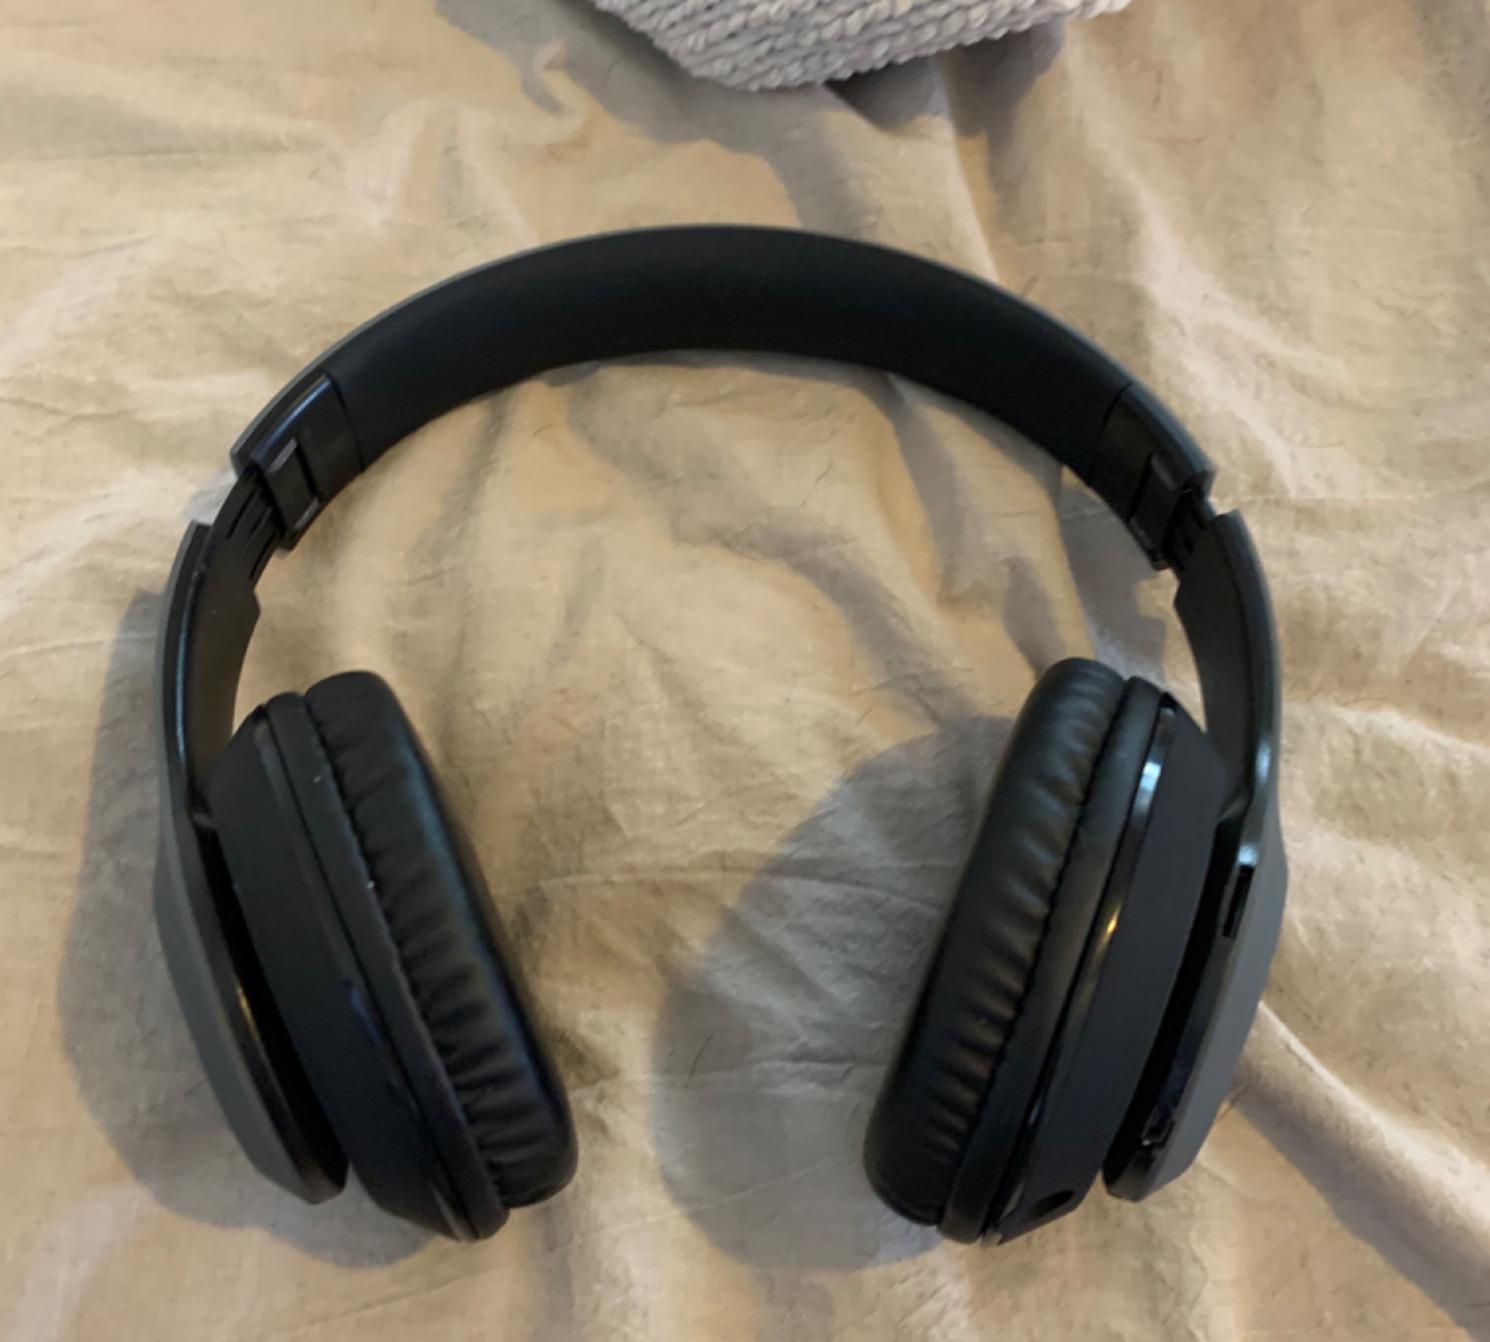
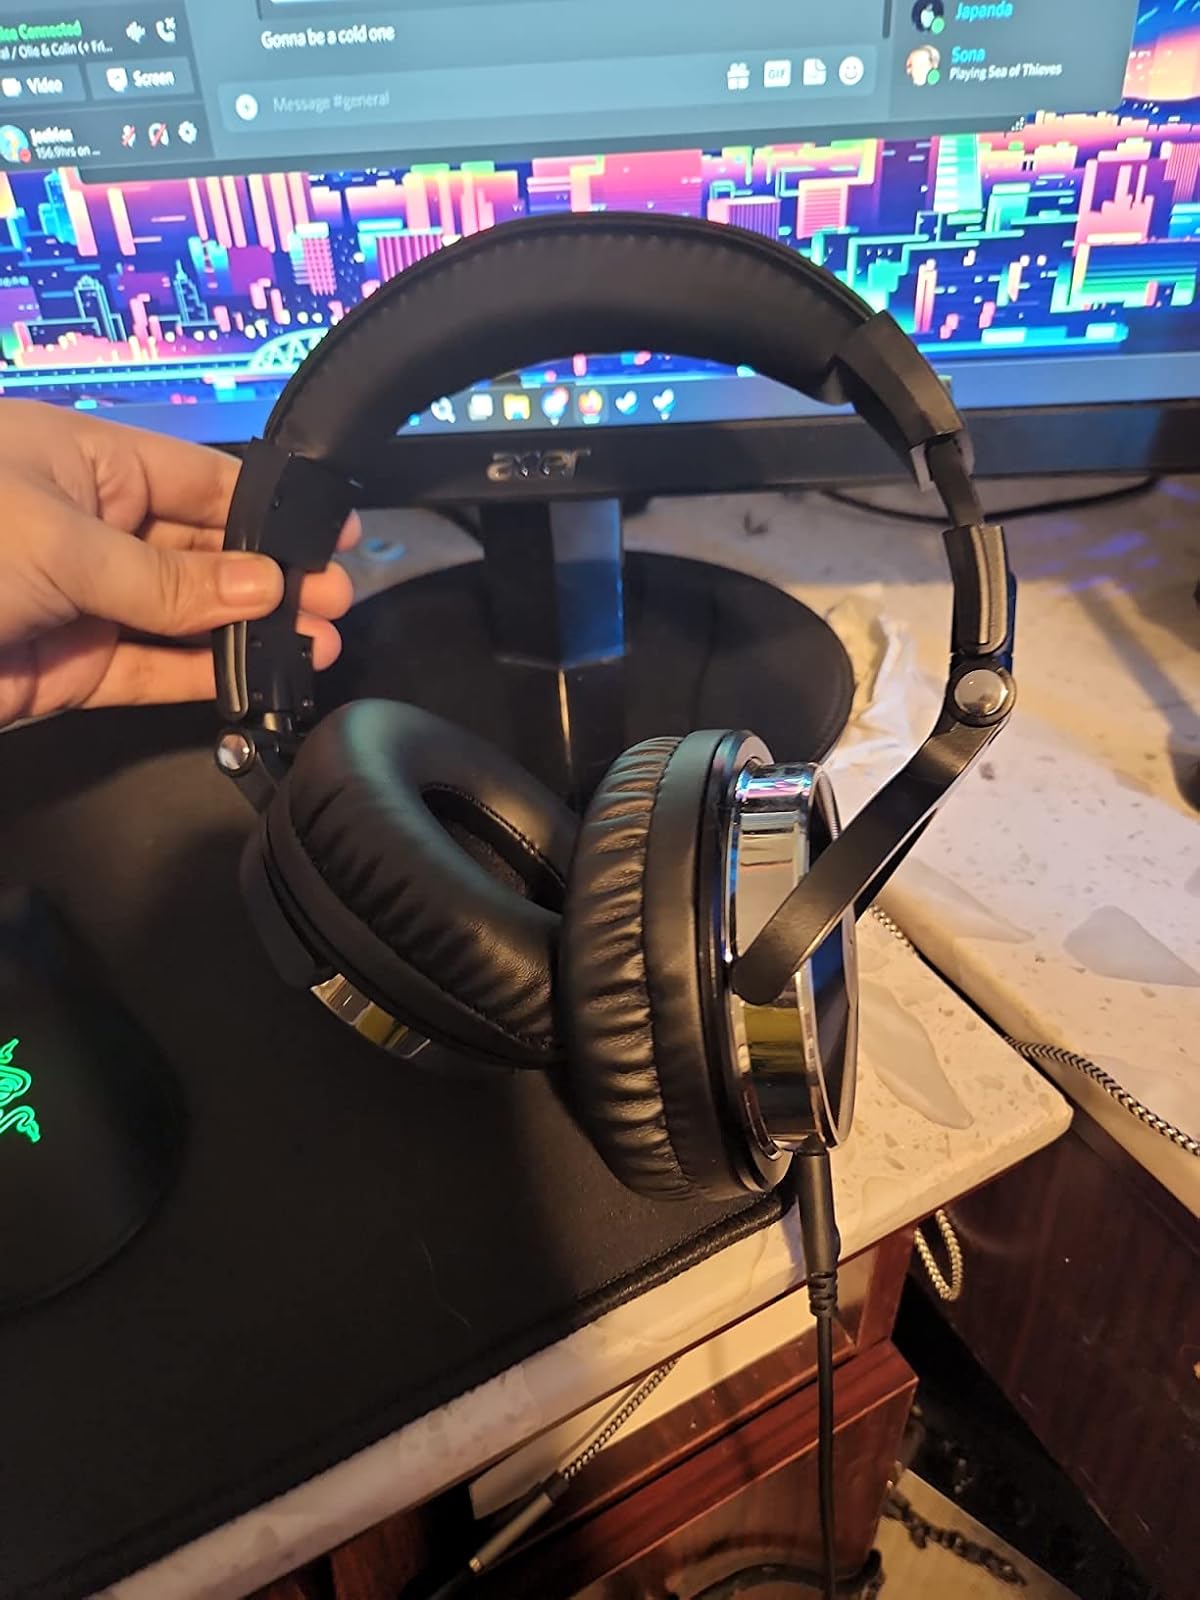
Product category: headphones
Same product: no